Bangla Academy

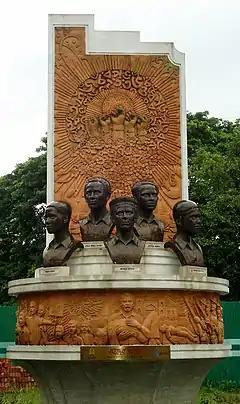
"Moder Gorob", depicting the language movement martyrs, is one of the features of Bangla Academy.

The importance of establishing an organisation for Bengali language was first emphasised by the linguist Muhammad Shahidullah. Later, following the Language movement, on 27 April 1952, the All Party National Language Committee decided to demand the establishment of an organisation for the promotion of Bengali language. During the 1954 parliamentary elections, the United Front's 21-point manifesto stated that, "The prime minister from the United Front will dedicate the Bardhaman House, also known as Burdwan House, for establishing a research center for the Bengali language". The building was the official residence of the Chief Minister of East Pakistan, Nurul Amin during the Language movement and part of the University of Dhaka before that. Following the election success of the Front, the education minister Syed Azizul Haque placed the order to fulfill this promise.